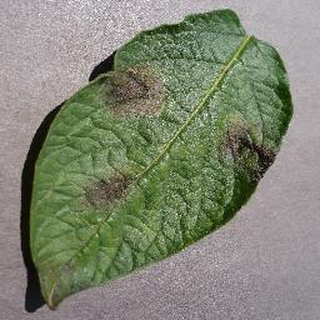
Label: potato_late_blight